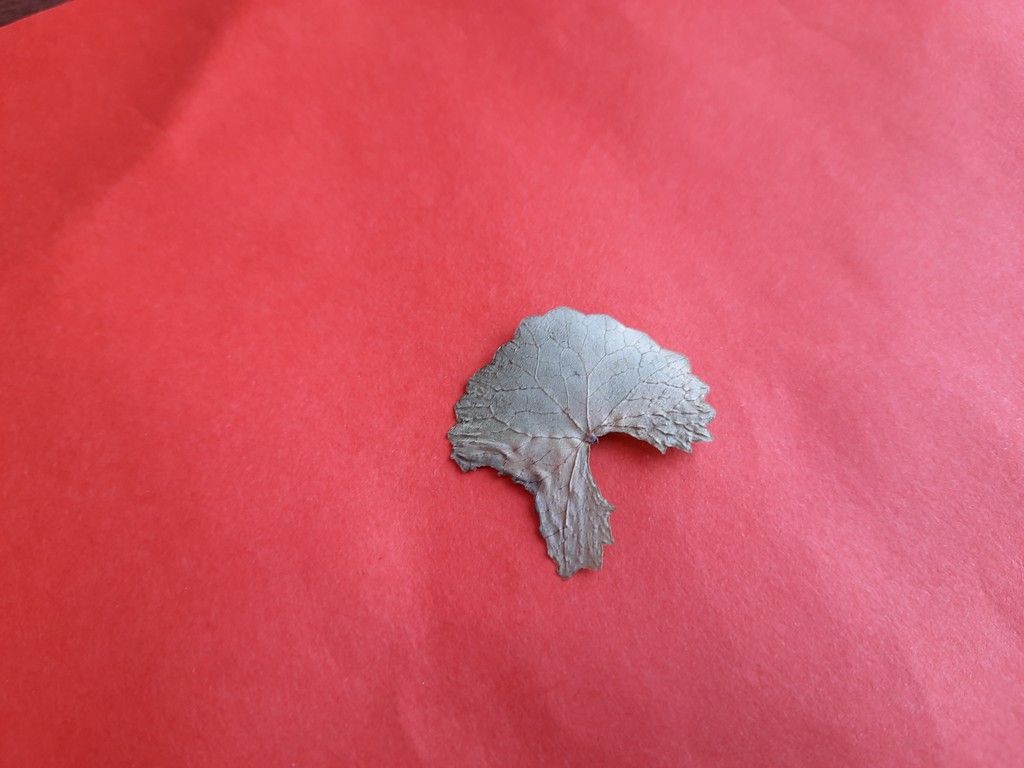
Label: Dried